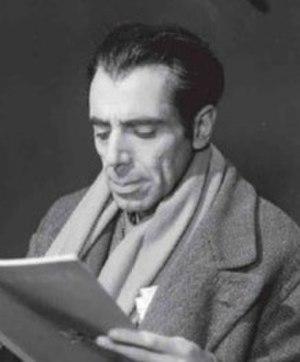
Arthur Adamov (1908-1970)
Arthur Adamov, de son vrai nom Adamian, est un écrivain, traducteur et auteur dramatique français d'origine russo-arménienne, né le 23 août 1908 à Kislovodsk, dans le Caucase et mort le 15 mars 1970 à Paris des suites d'une surdose de barbituriques.